Giuseppe Castiglione (Jesuit painter)

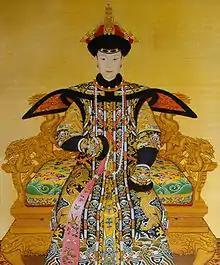
The Empress Xiaoxianchun

In the late 17th century, a number of European Jesuit painters served in the Qing court of the Kangxi Emperor who was interested in employing European Jesuits trained in various fields, including painting. In the early 18th century, Jesuits in China made a request for a painter to be sent to the imperial court in Beijing. Castiglione was identified as a promising candidate and he accepted the post. In 1710, on the way to Lisbon, he passed through Coimbra where he stayed for several years to decorate the chapel of St. Francis Borgia in the Church of the novitiate, today the New Cathedral of Coimbra. He painted several panels in the chapel and a "Circumcision of Jesus" for the main altar of the same church.